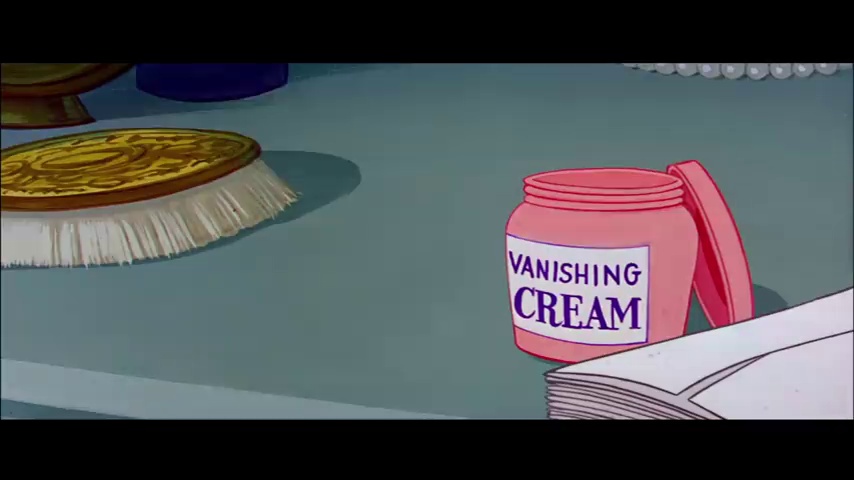
Portrait style: Cartoon Portrait